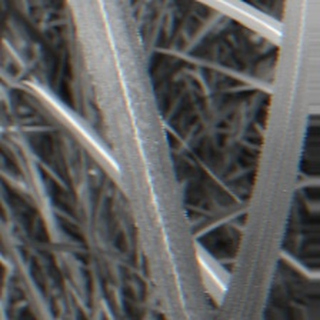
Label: sugarcane_bacterial_blight